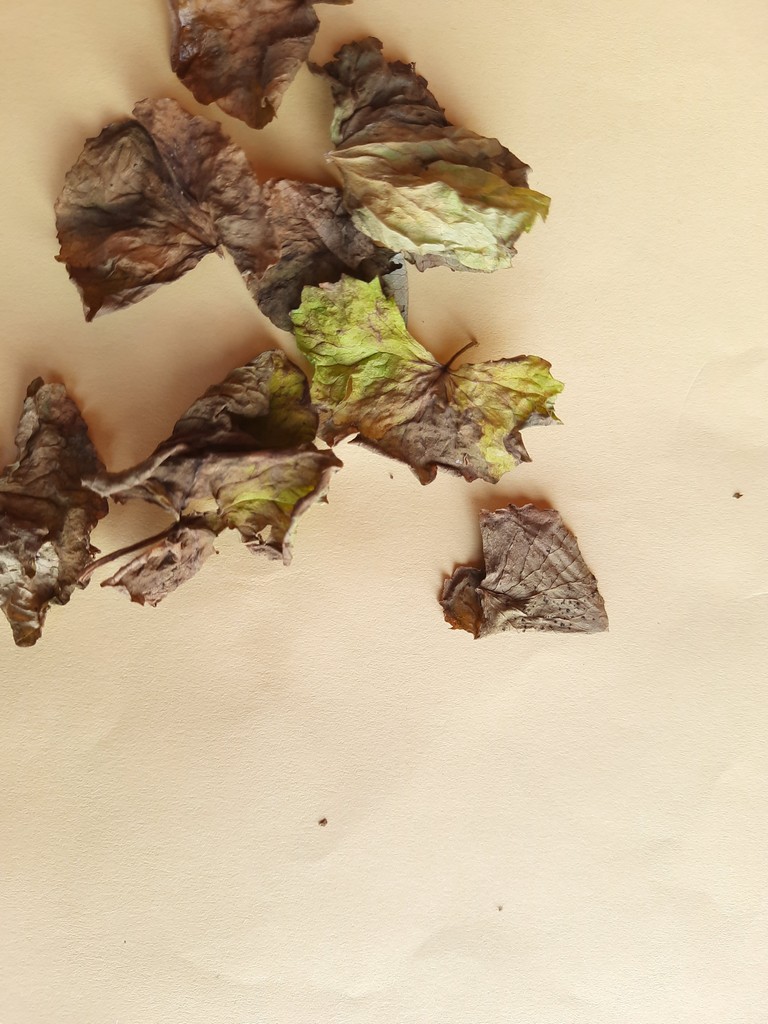
Label: Dried